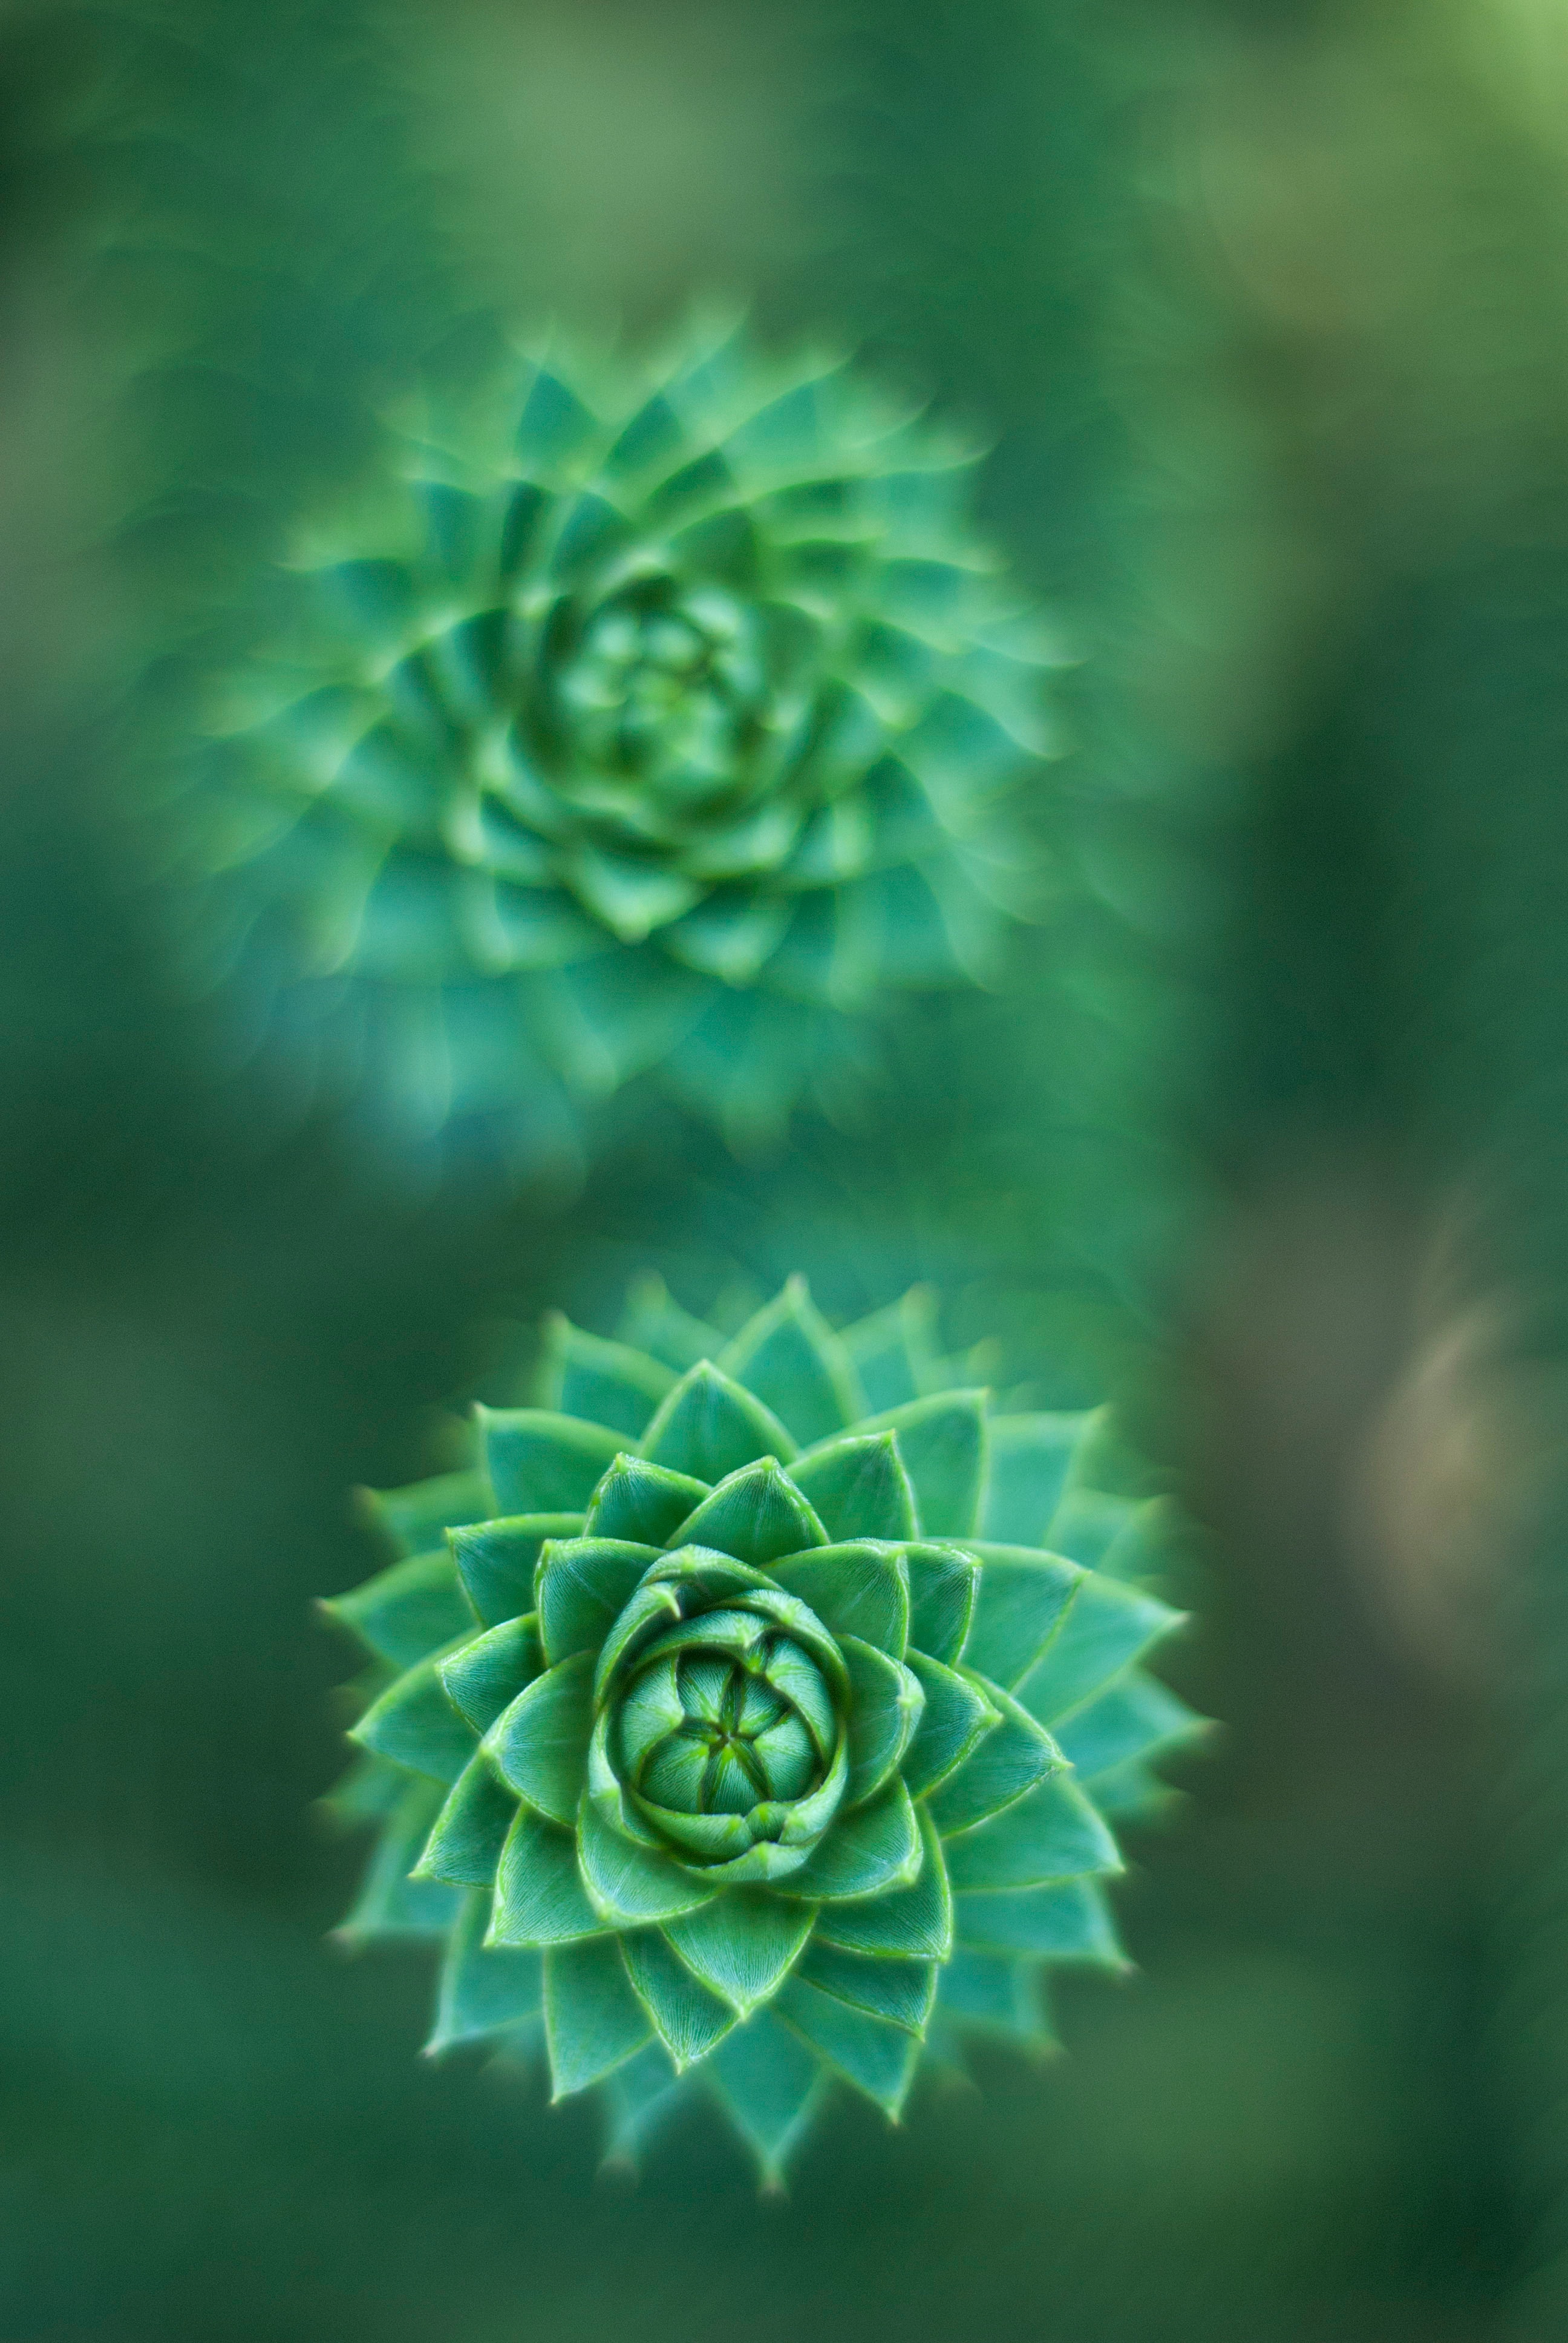
nature, plant, photography, leaf, flower, pollen, green, biology, botany, succulent, flora, close up, macro photography, flowering plant, plant stem, computer wallpaper, land plant, fractal art